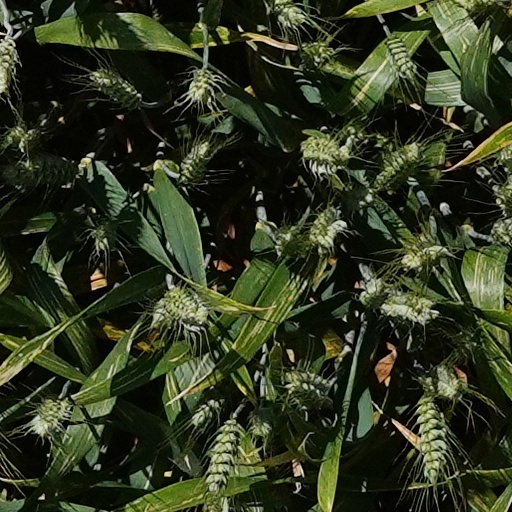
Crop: wheat